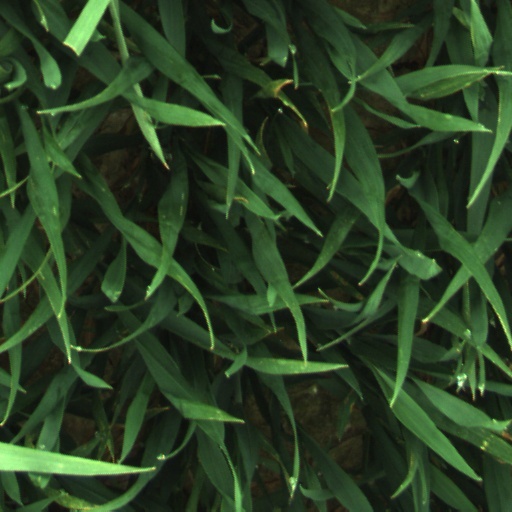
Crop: wheat